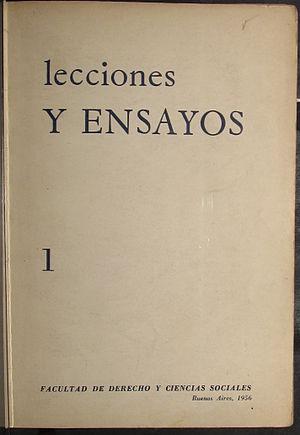
Lecciones y Ensayos est une revue juridique dirigée intégralement par des étudiants universitaires, et publiée par la Faculté de Droit de l’Université de Buenos Aires, depuis 1956.